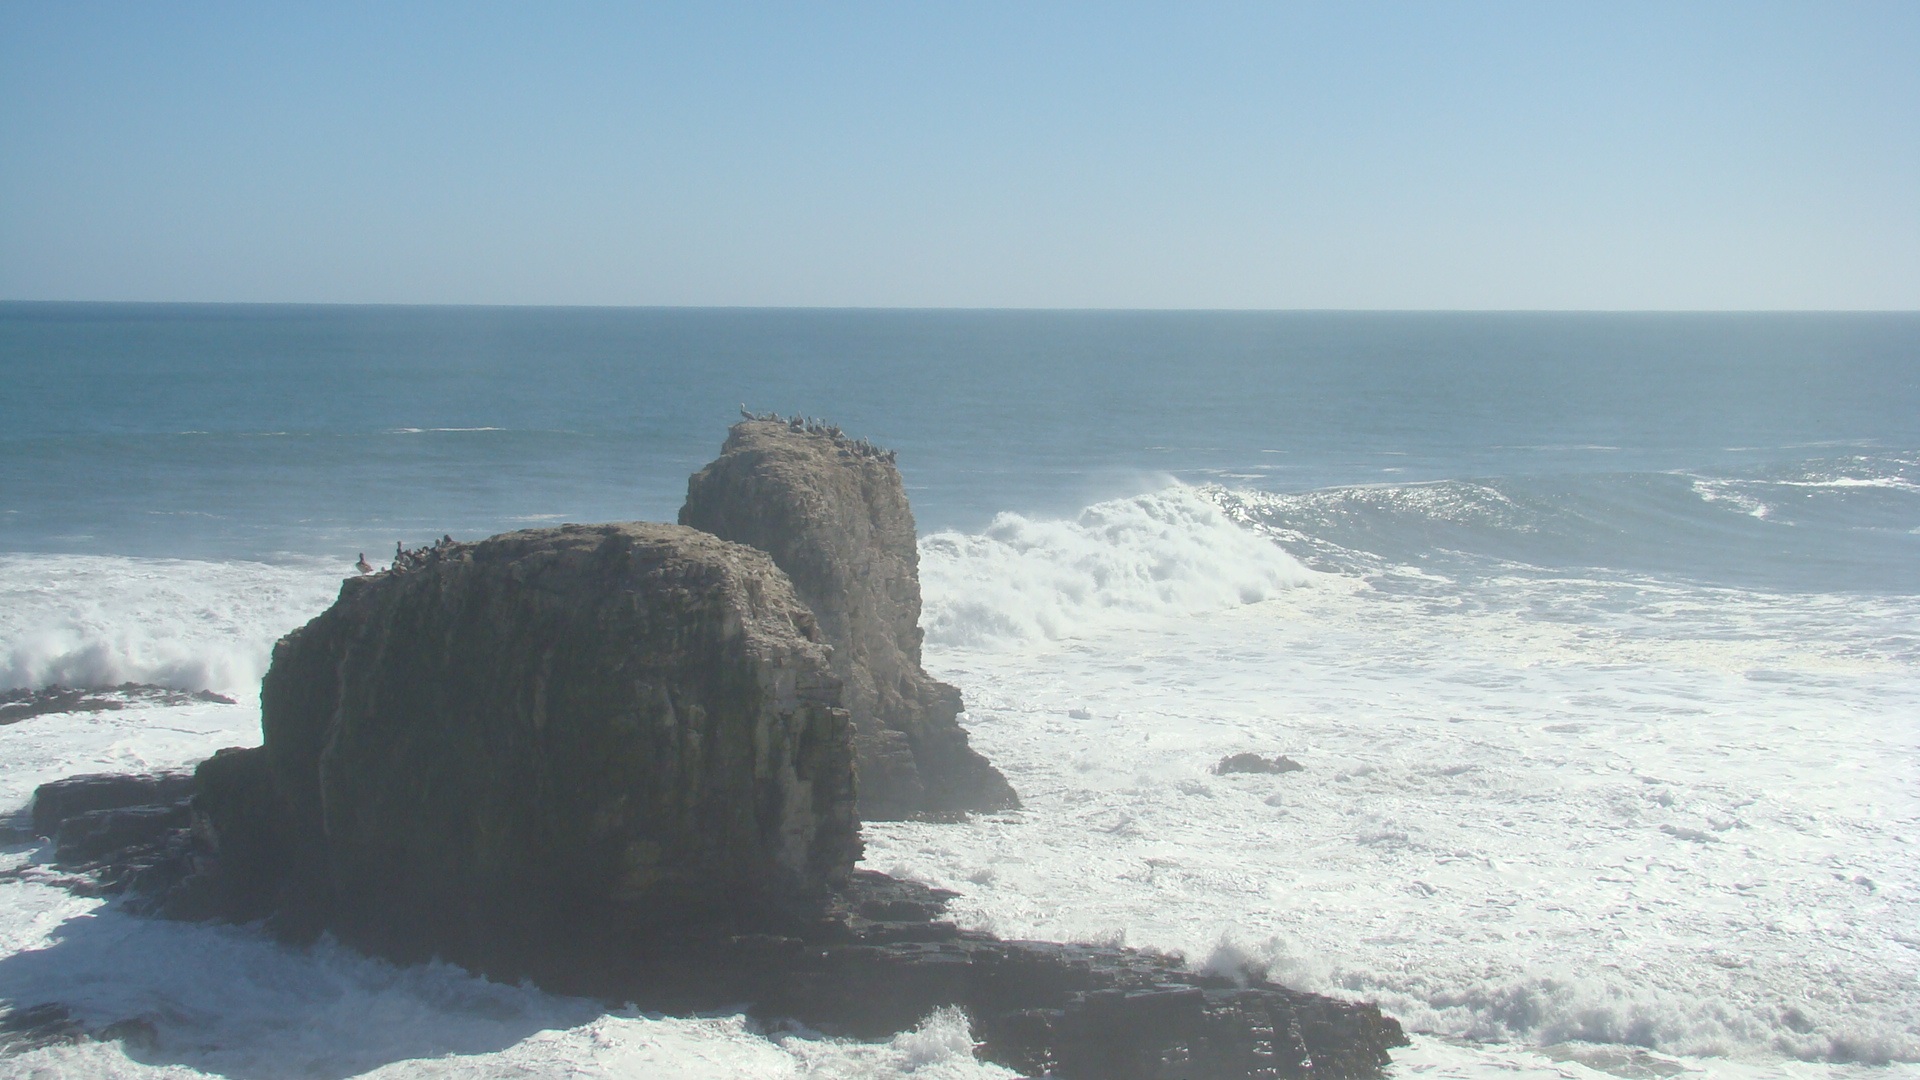
beach, sea, coast, rock, ocean, horizon, shore, wave, cliff, tower, bay, stack, terrain, material, body of water, breakwater, cape, wind wave